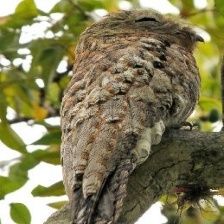
Species: GREAT POTOO
Scientific name: NYCTIBIUS GRANDIS